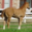
Label: horse